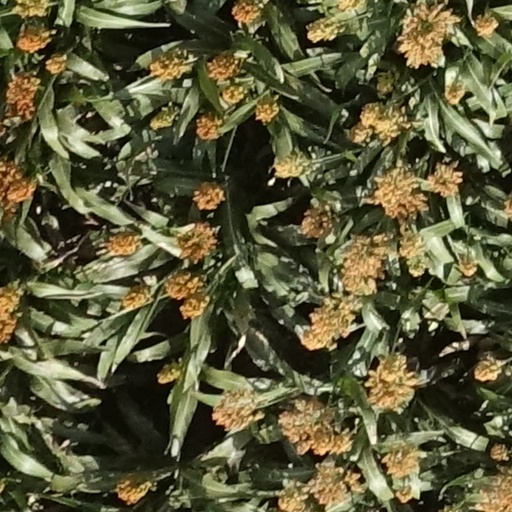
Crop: sorghum